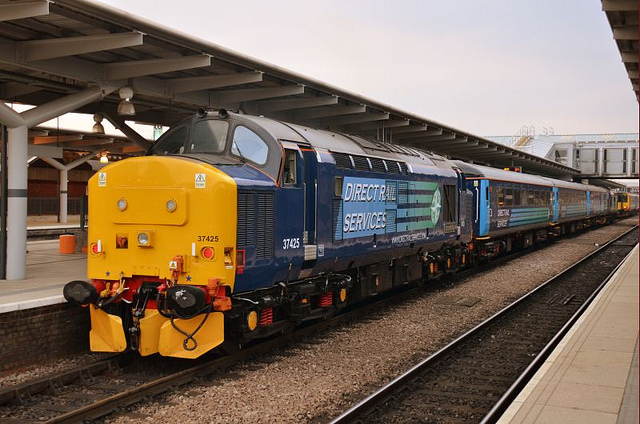
a yellow and blue train is on some tracks

a train on a track near a platform

A train on a track next to a platform at a train station.

A passenger train waiting at a train station.

A train engine is pulling cars down a stretch of track.